Arena Fyn

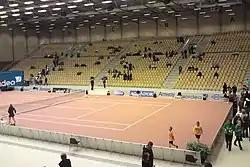
Arena Fyn hosted the 2008 Nordea Danish Open

The agreement about the construction of Arena Fyn was made in autumn 2005 and by March 2007 the arena was finished. The price of building was 90 million Danish kroner.